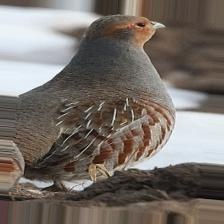
Species: GRAY PARTRIDGE
Scientific name: PERDIX PERDIX
ImageNet parent category: partridge